General Grant Tree

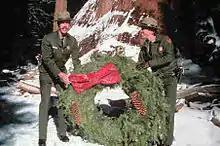
The tree is decorated as the "Nation's Christmas Tree"

The tree was named in 1867 after Ulysses S. Grant, Union Army general and the 18th President of the United States (1869–1877). President Calvin Coolidge proclaimed it the "Nation's Christmas Tree" on April 28, 1926. Due in large part to its huge base, the General Grant Tree was thought to be the largest tree in the world prior to 1931, when the first precise measurements indicated that the General Sherman Tree was slightly larger. On March 29, 1956, President Dwight D. Eisenhower declared the tree a "National Shrine", a memorial to those who died in war. It is the only living object to be so declared.